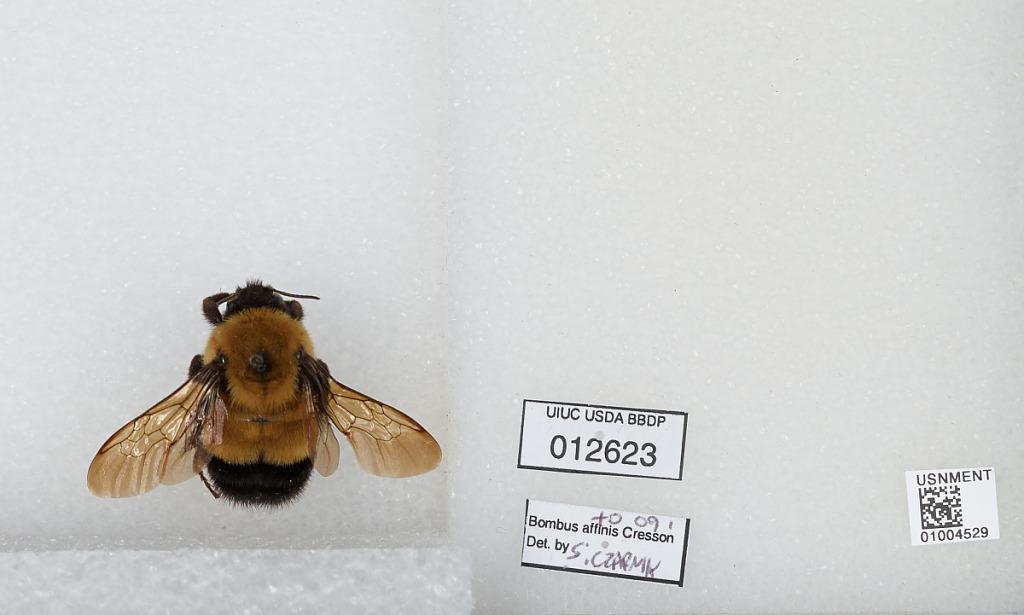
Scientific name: Bombus (Bombus) affinis Cresson